Woodbine, New Jersey

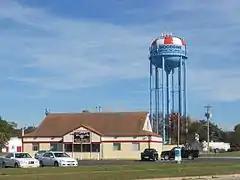
Watertower

Woodbine is governed under the borough form of New Jersey municipal government, which is used in 218 municipalities (of the 564) statewide, making it the most common form of government in New Jersey. The governing body is comprised of the mayor and the borough council, with all positions elected at-large on a partisan basis as part of the November general election. A mayor is elected directly by the voters to a four-year term of office. The borough council includes six members elected to serve three-year terms on a staggered basis, with two seats coming up for election each year in a three-year cycle. The borough form of government used by Woodbine is a "weak mayor / strong council" government in which council members act as the legislative body with the mayor presiding at meetings and voting only in the event of a tie. The mayor can veto ordinances subject to an override by a two-thirds majority vote of the council. The mayor makes committee and liaison assignments for council members, and most appointments are made by the mayor with the advice and consent of the council.